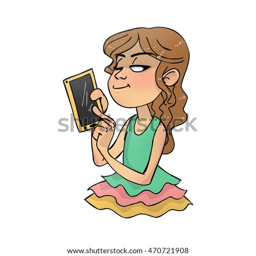
little girl with a smart phone